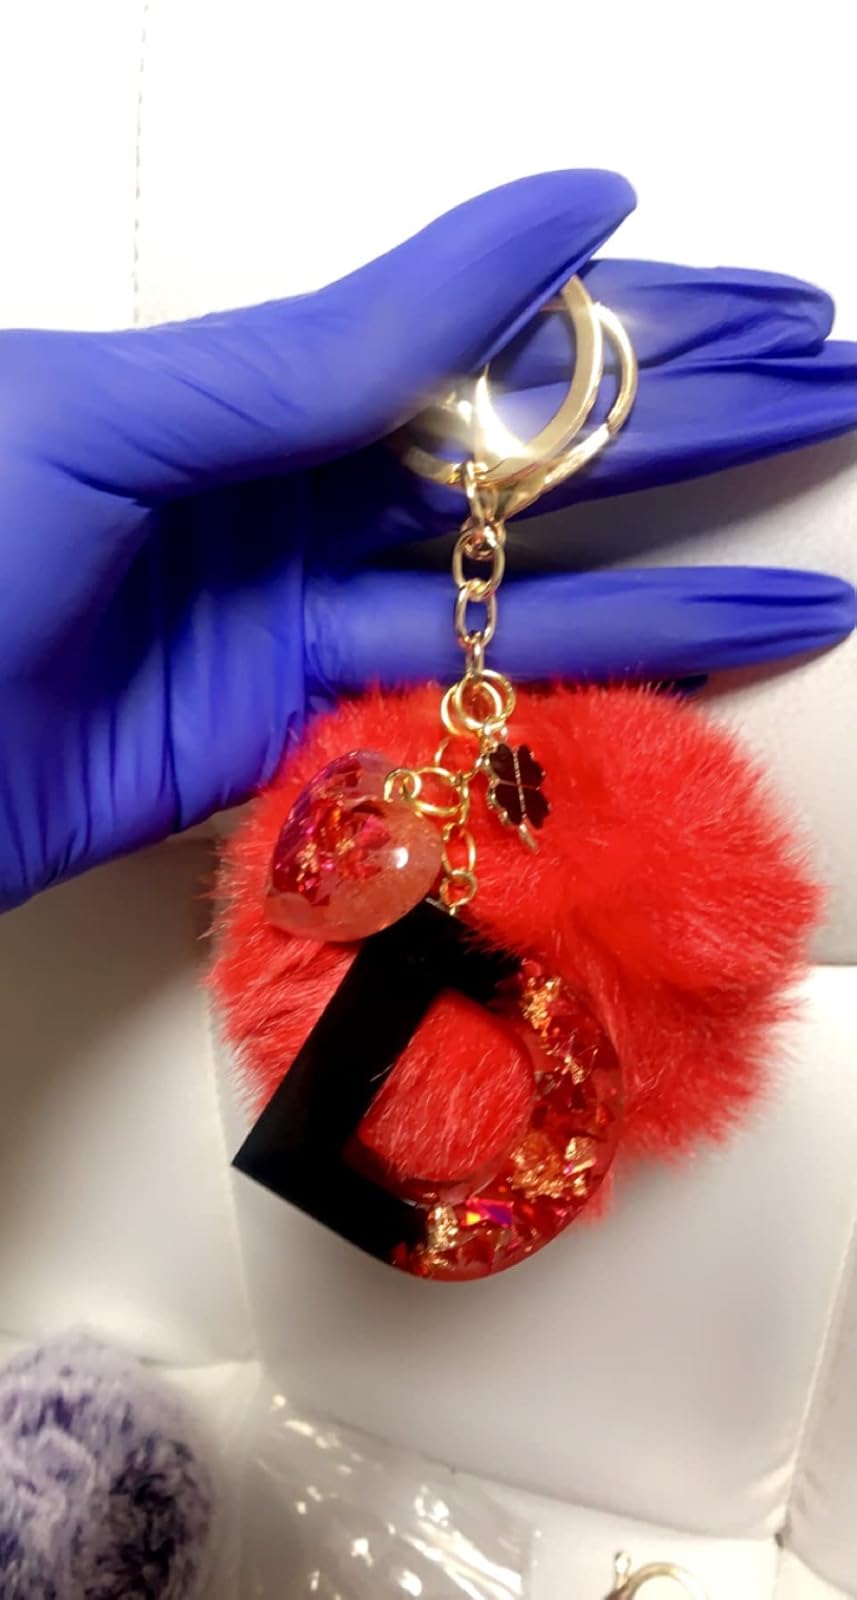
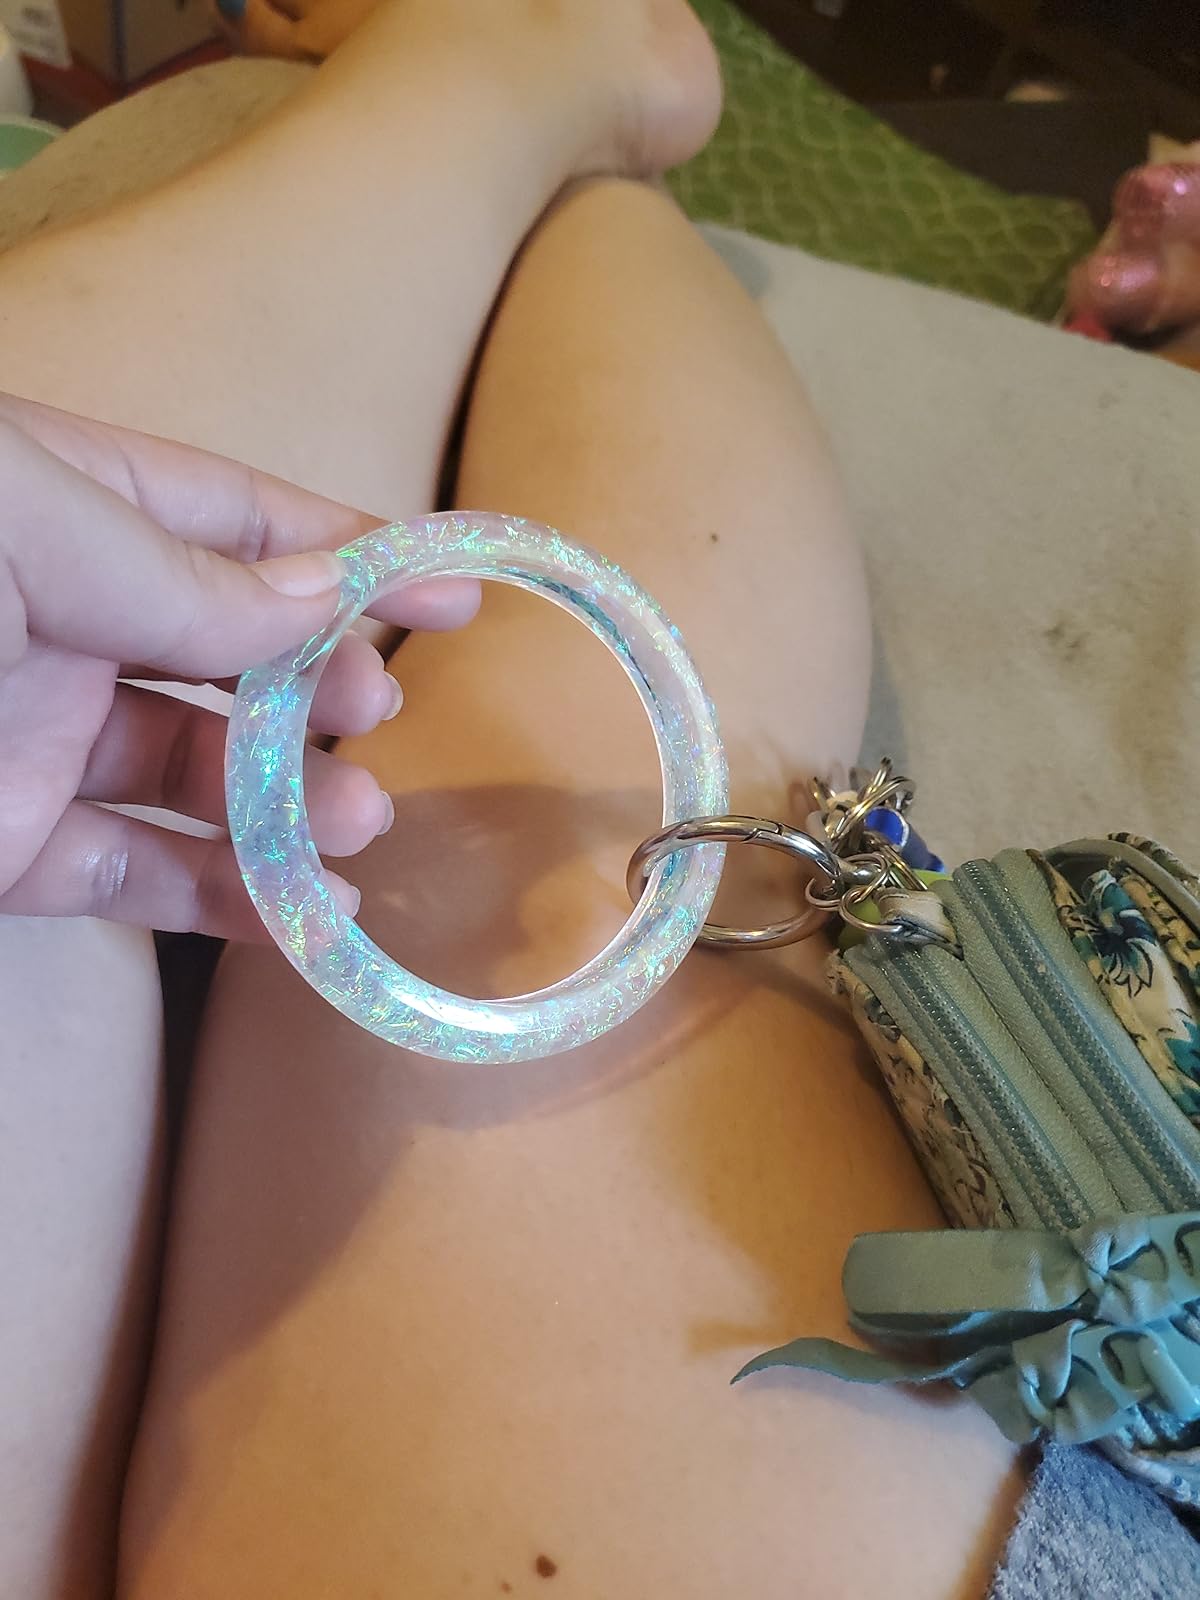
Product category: accessories_keychain
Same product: no